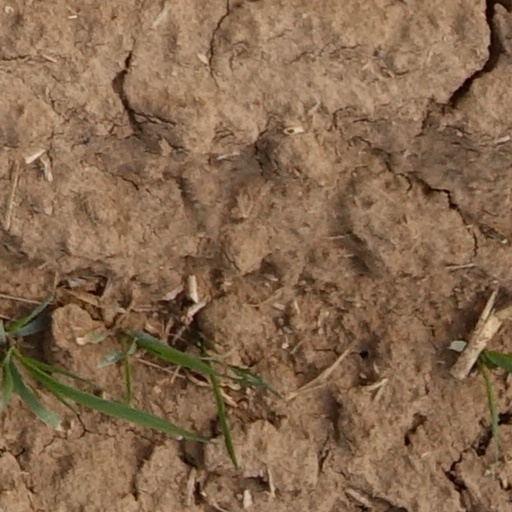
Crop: wheat